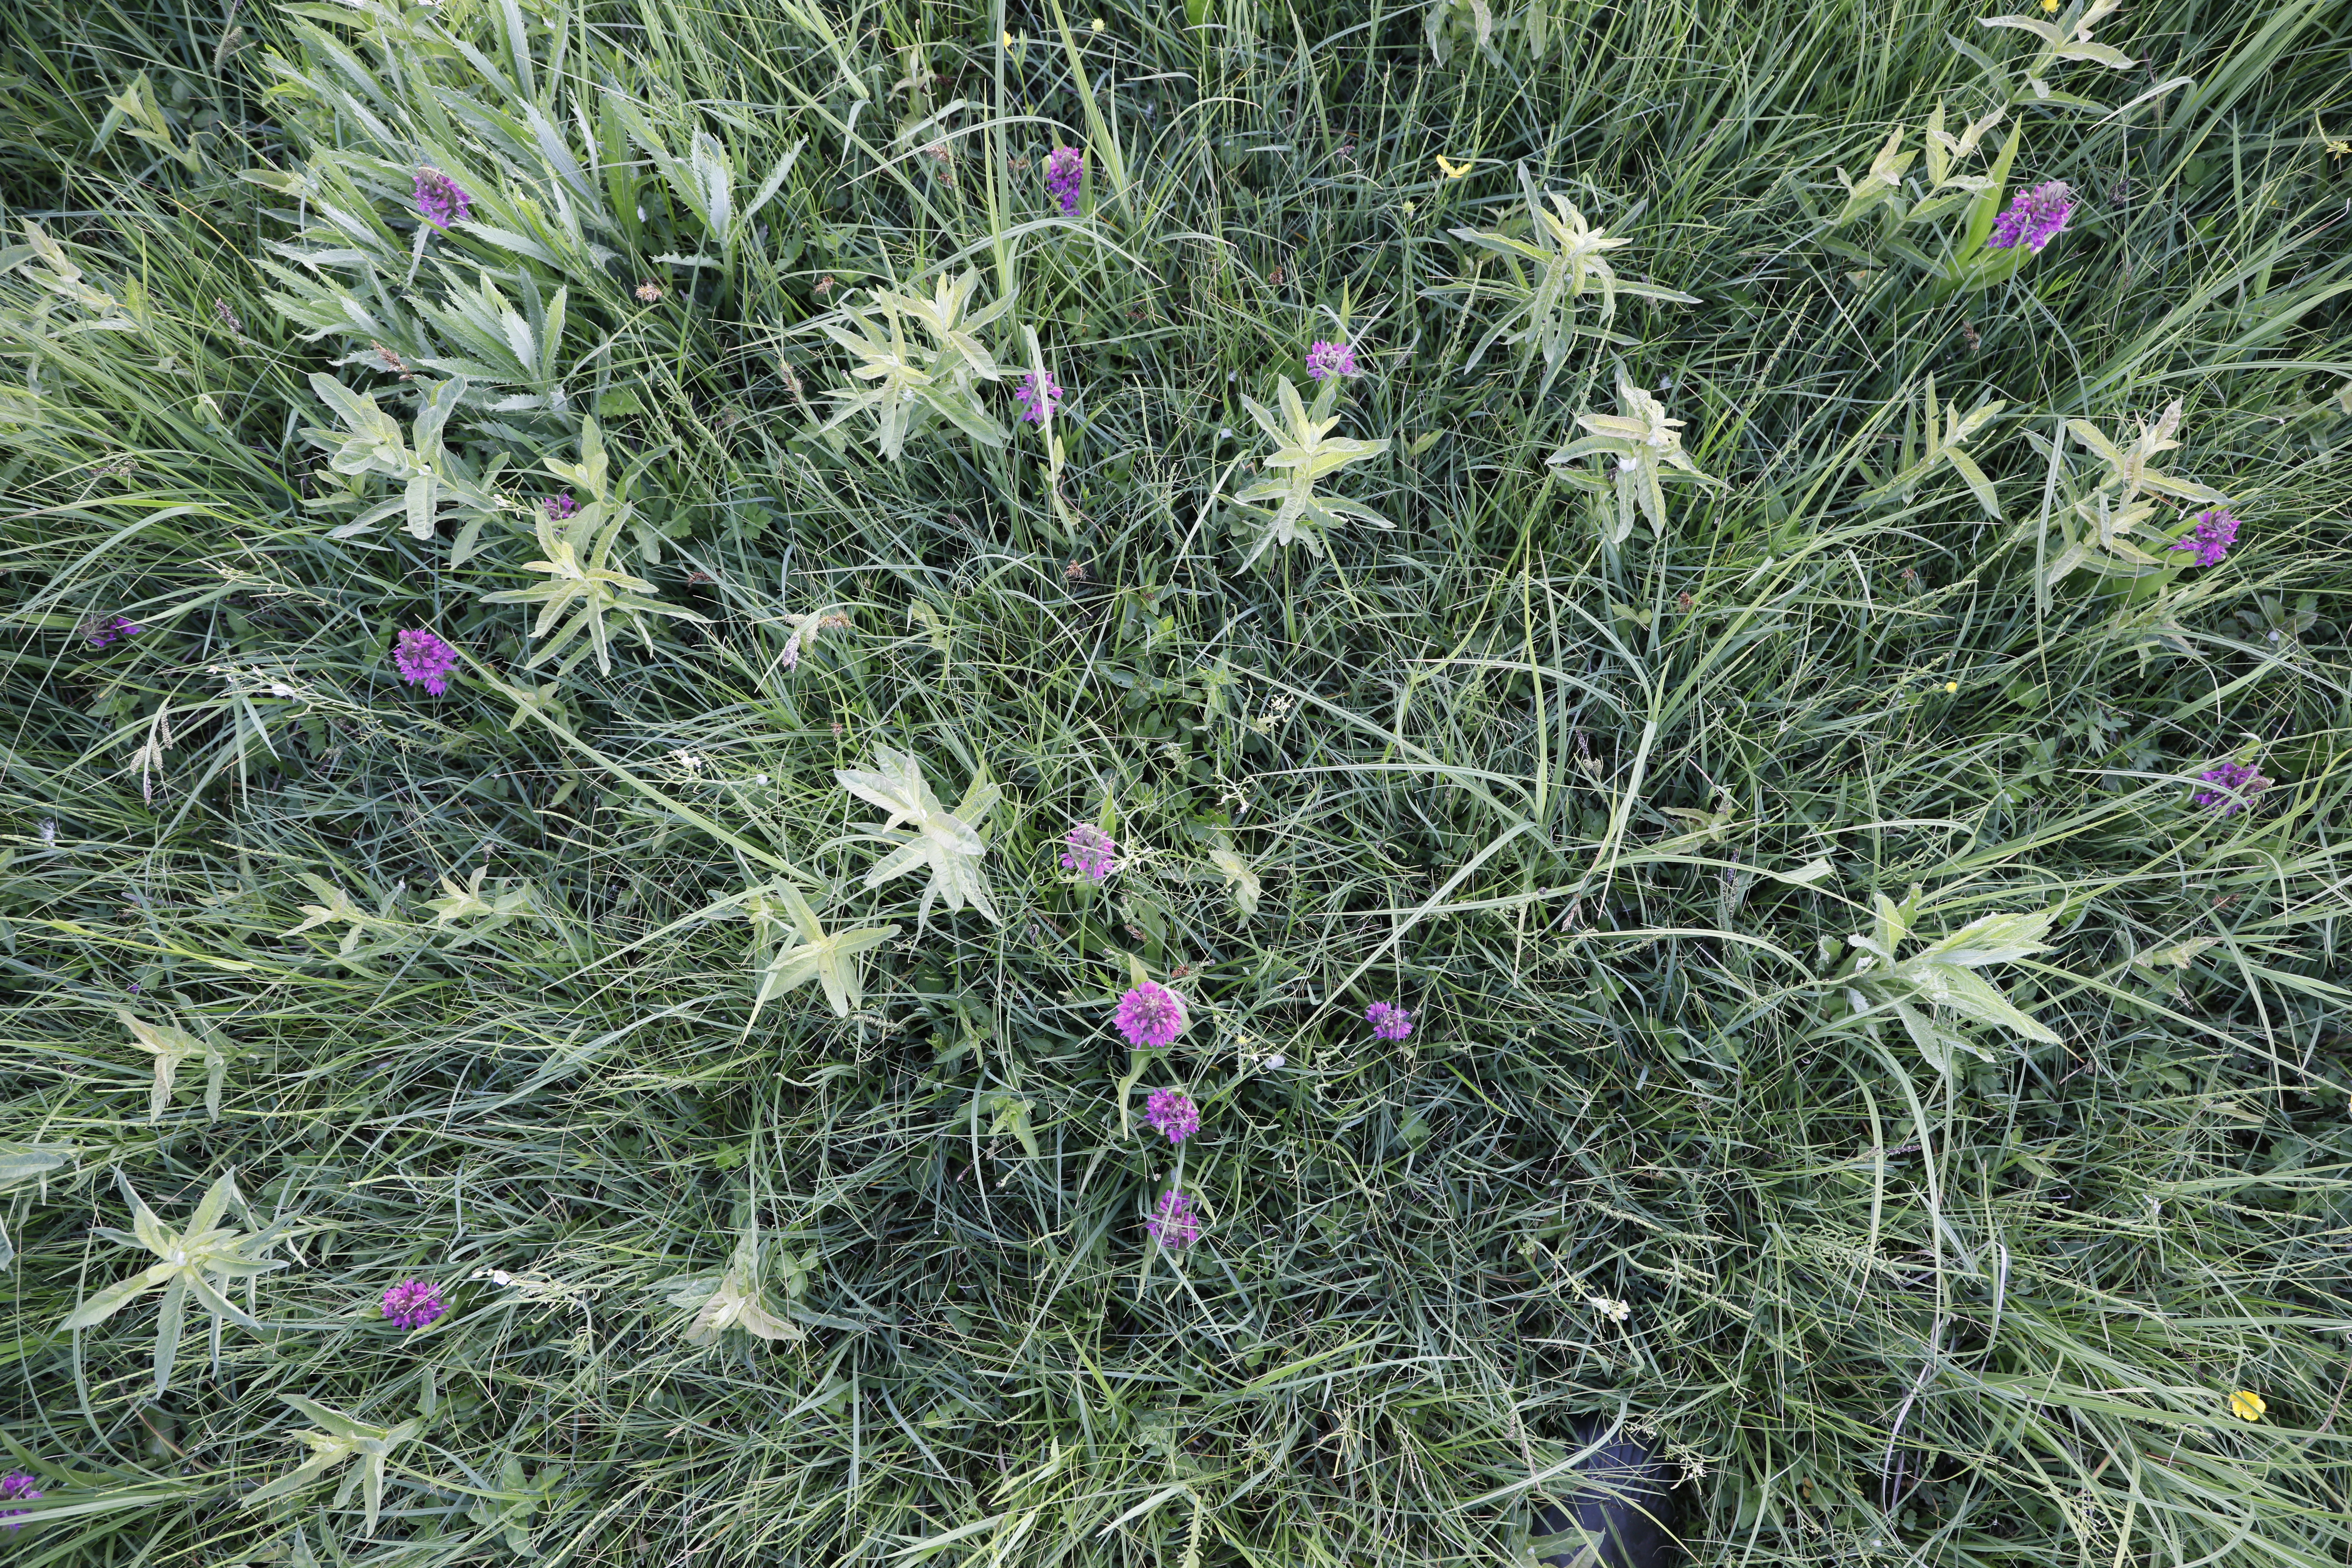
Plant species: Dactylorhiza praetermissa, Buttercup * (aggregate)